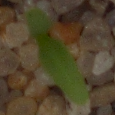
Label: sugar_beet